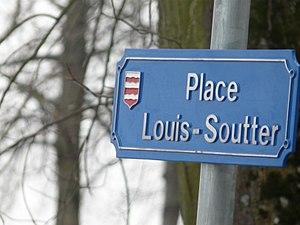
Louis Soutter, Place Louis-Soutter à Morges (Suisse)
Louis Soutter est un artiste, peintre et dessinateur suisse, né à Morges, près de Lausanne, le 4 juin 1871, mort isolé par la Guerre à Ballaigues, près de Vallorbe, le 20 février 1942.